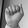
ASL letter: A